Charles Gaines (writer)

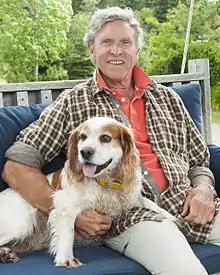
Gaines with his dog, Sumo, in August 2014

Charles Latham Gaines, Jr. (born January 6, 1942) is an American writer and outdoorsman, notable for numerous works in both the fiction and non-fiction genres. His writing most typically concerns the outdoors sports of fishing in general and fly fishing in particular, as well as upland bird hunting and mountaineering, often with an intellectual and philosophical bent, and an eye towards the various cultures and traditions surrounding different forms of fishing around the world.